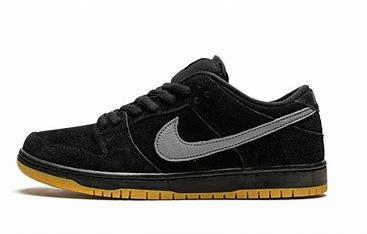
Brand: Nike
Model: SB Dunk Pro